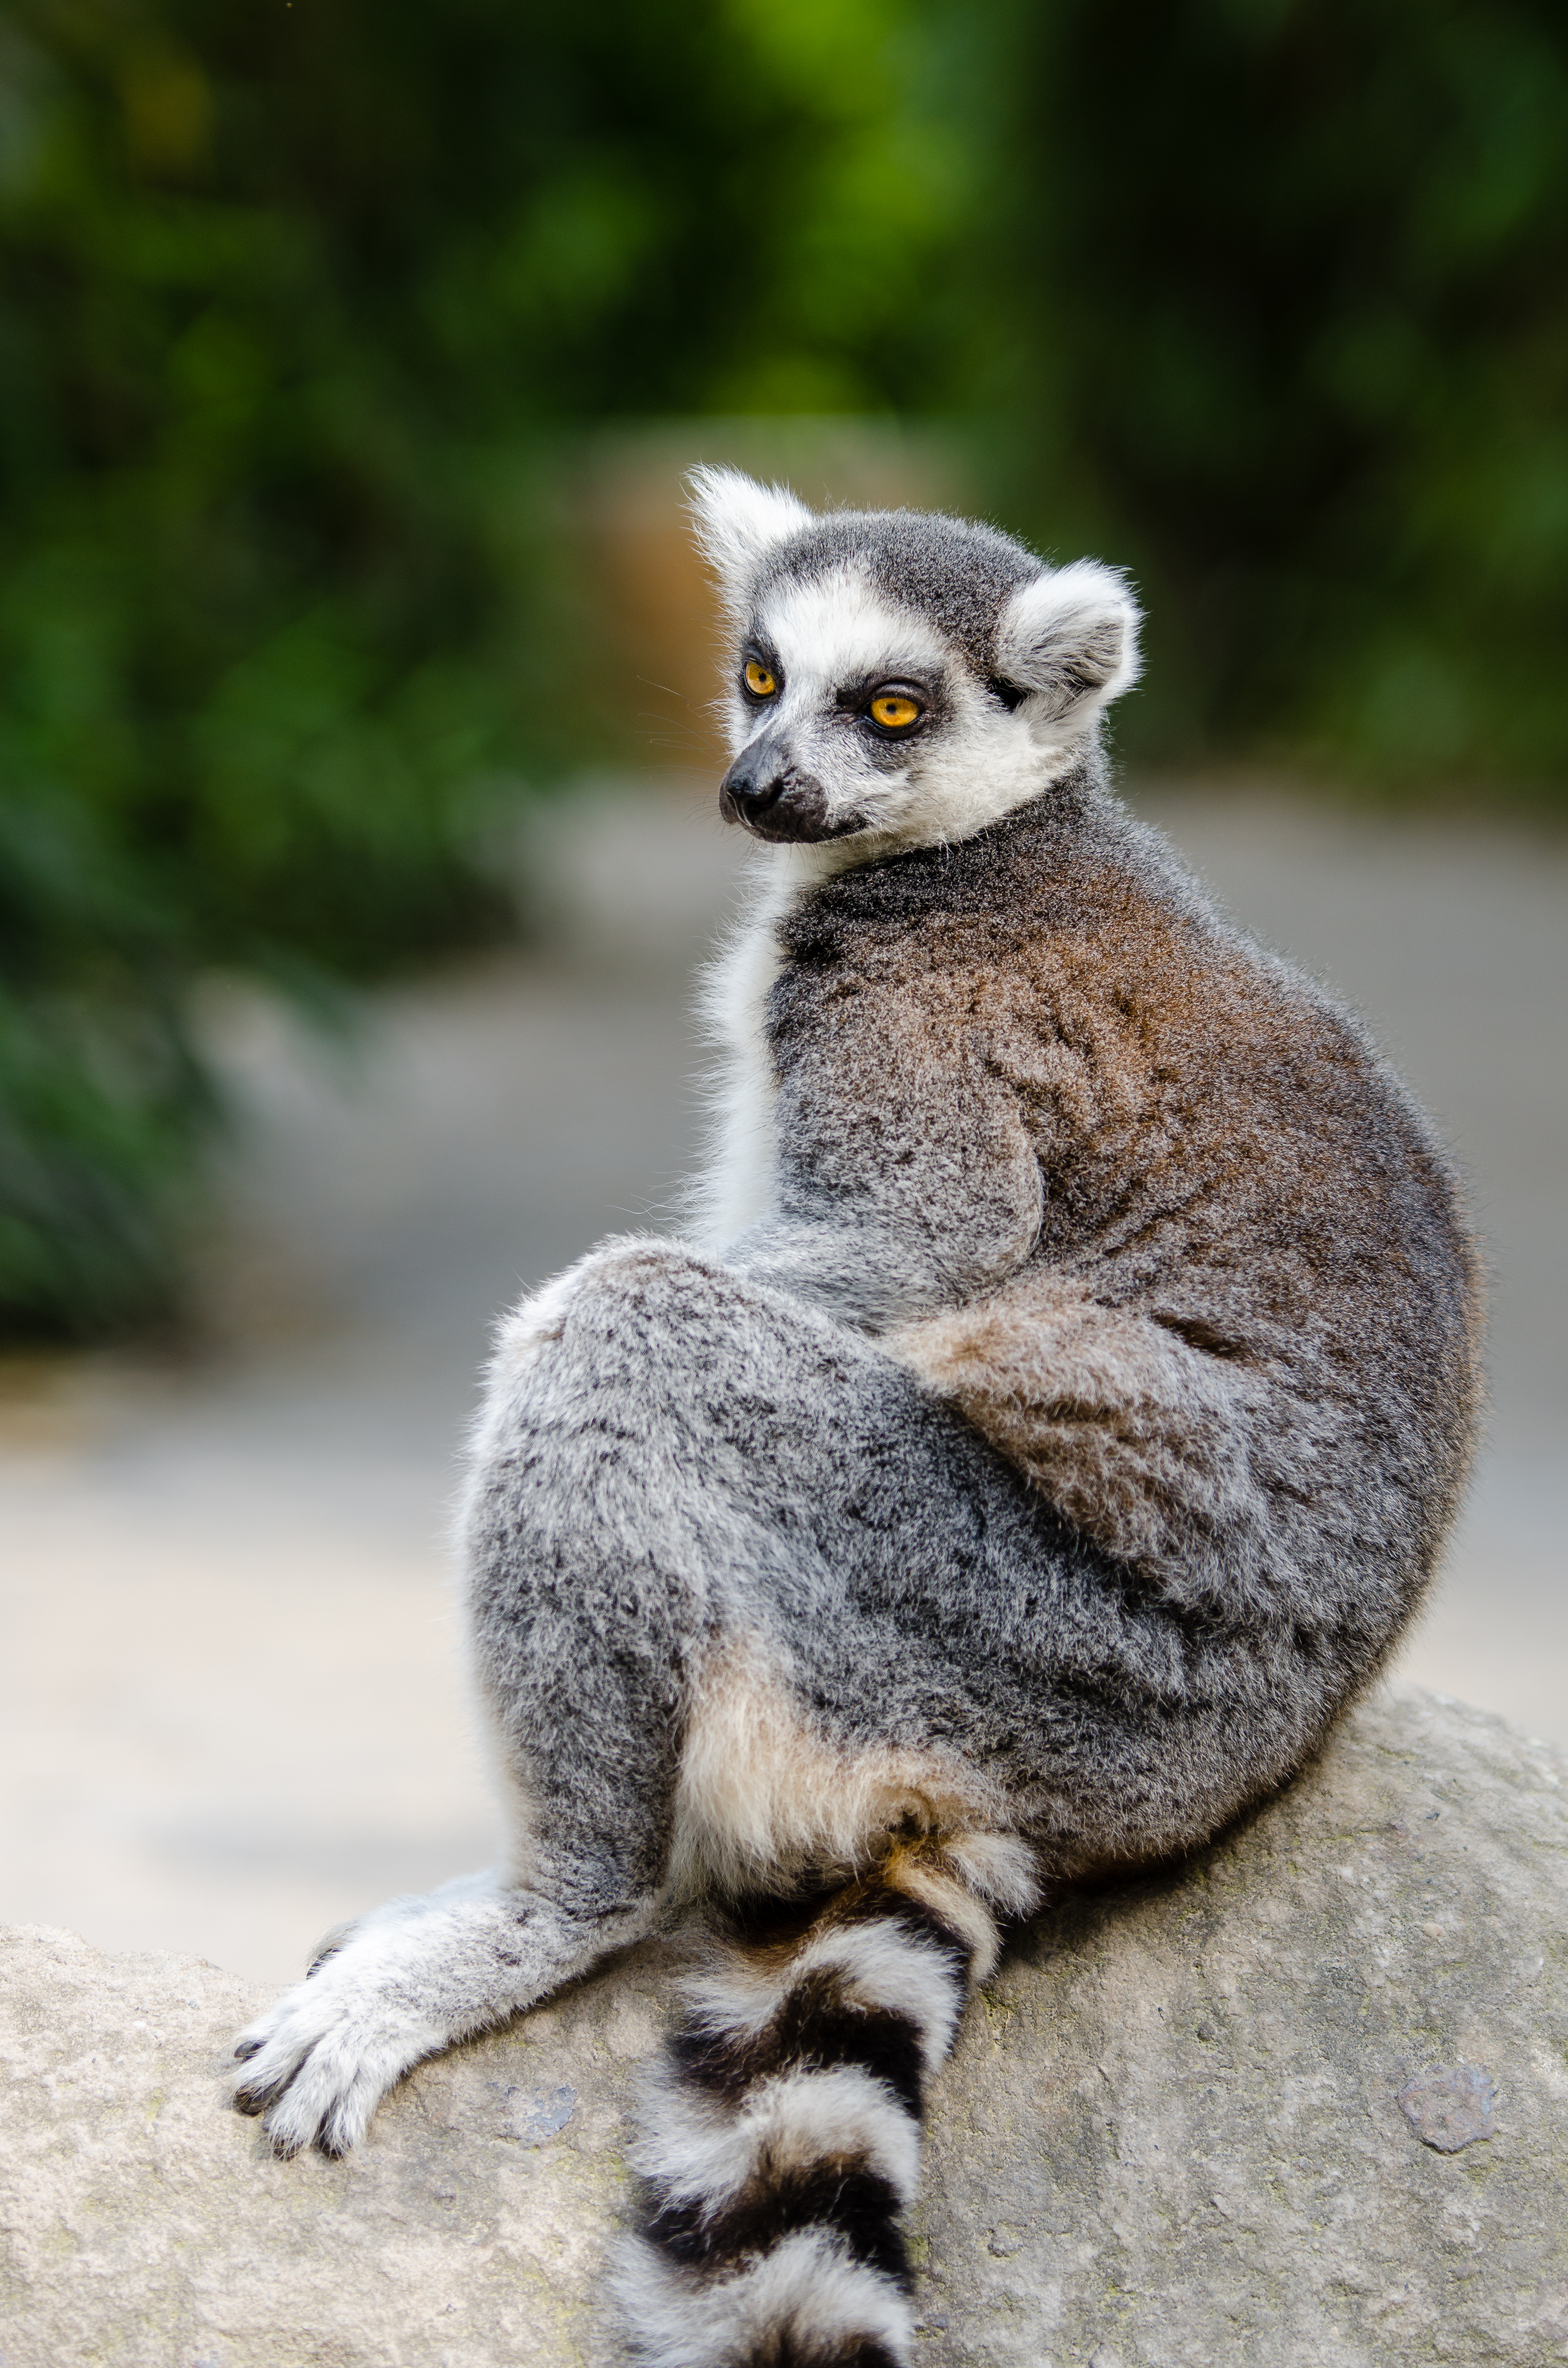
animal, wildlife, zoo, mammal, fauna, primate, whiskers, madagascar, vertebrate, lemur